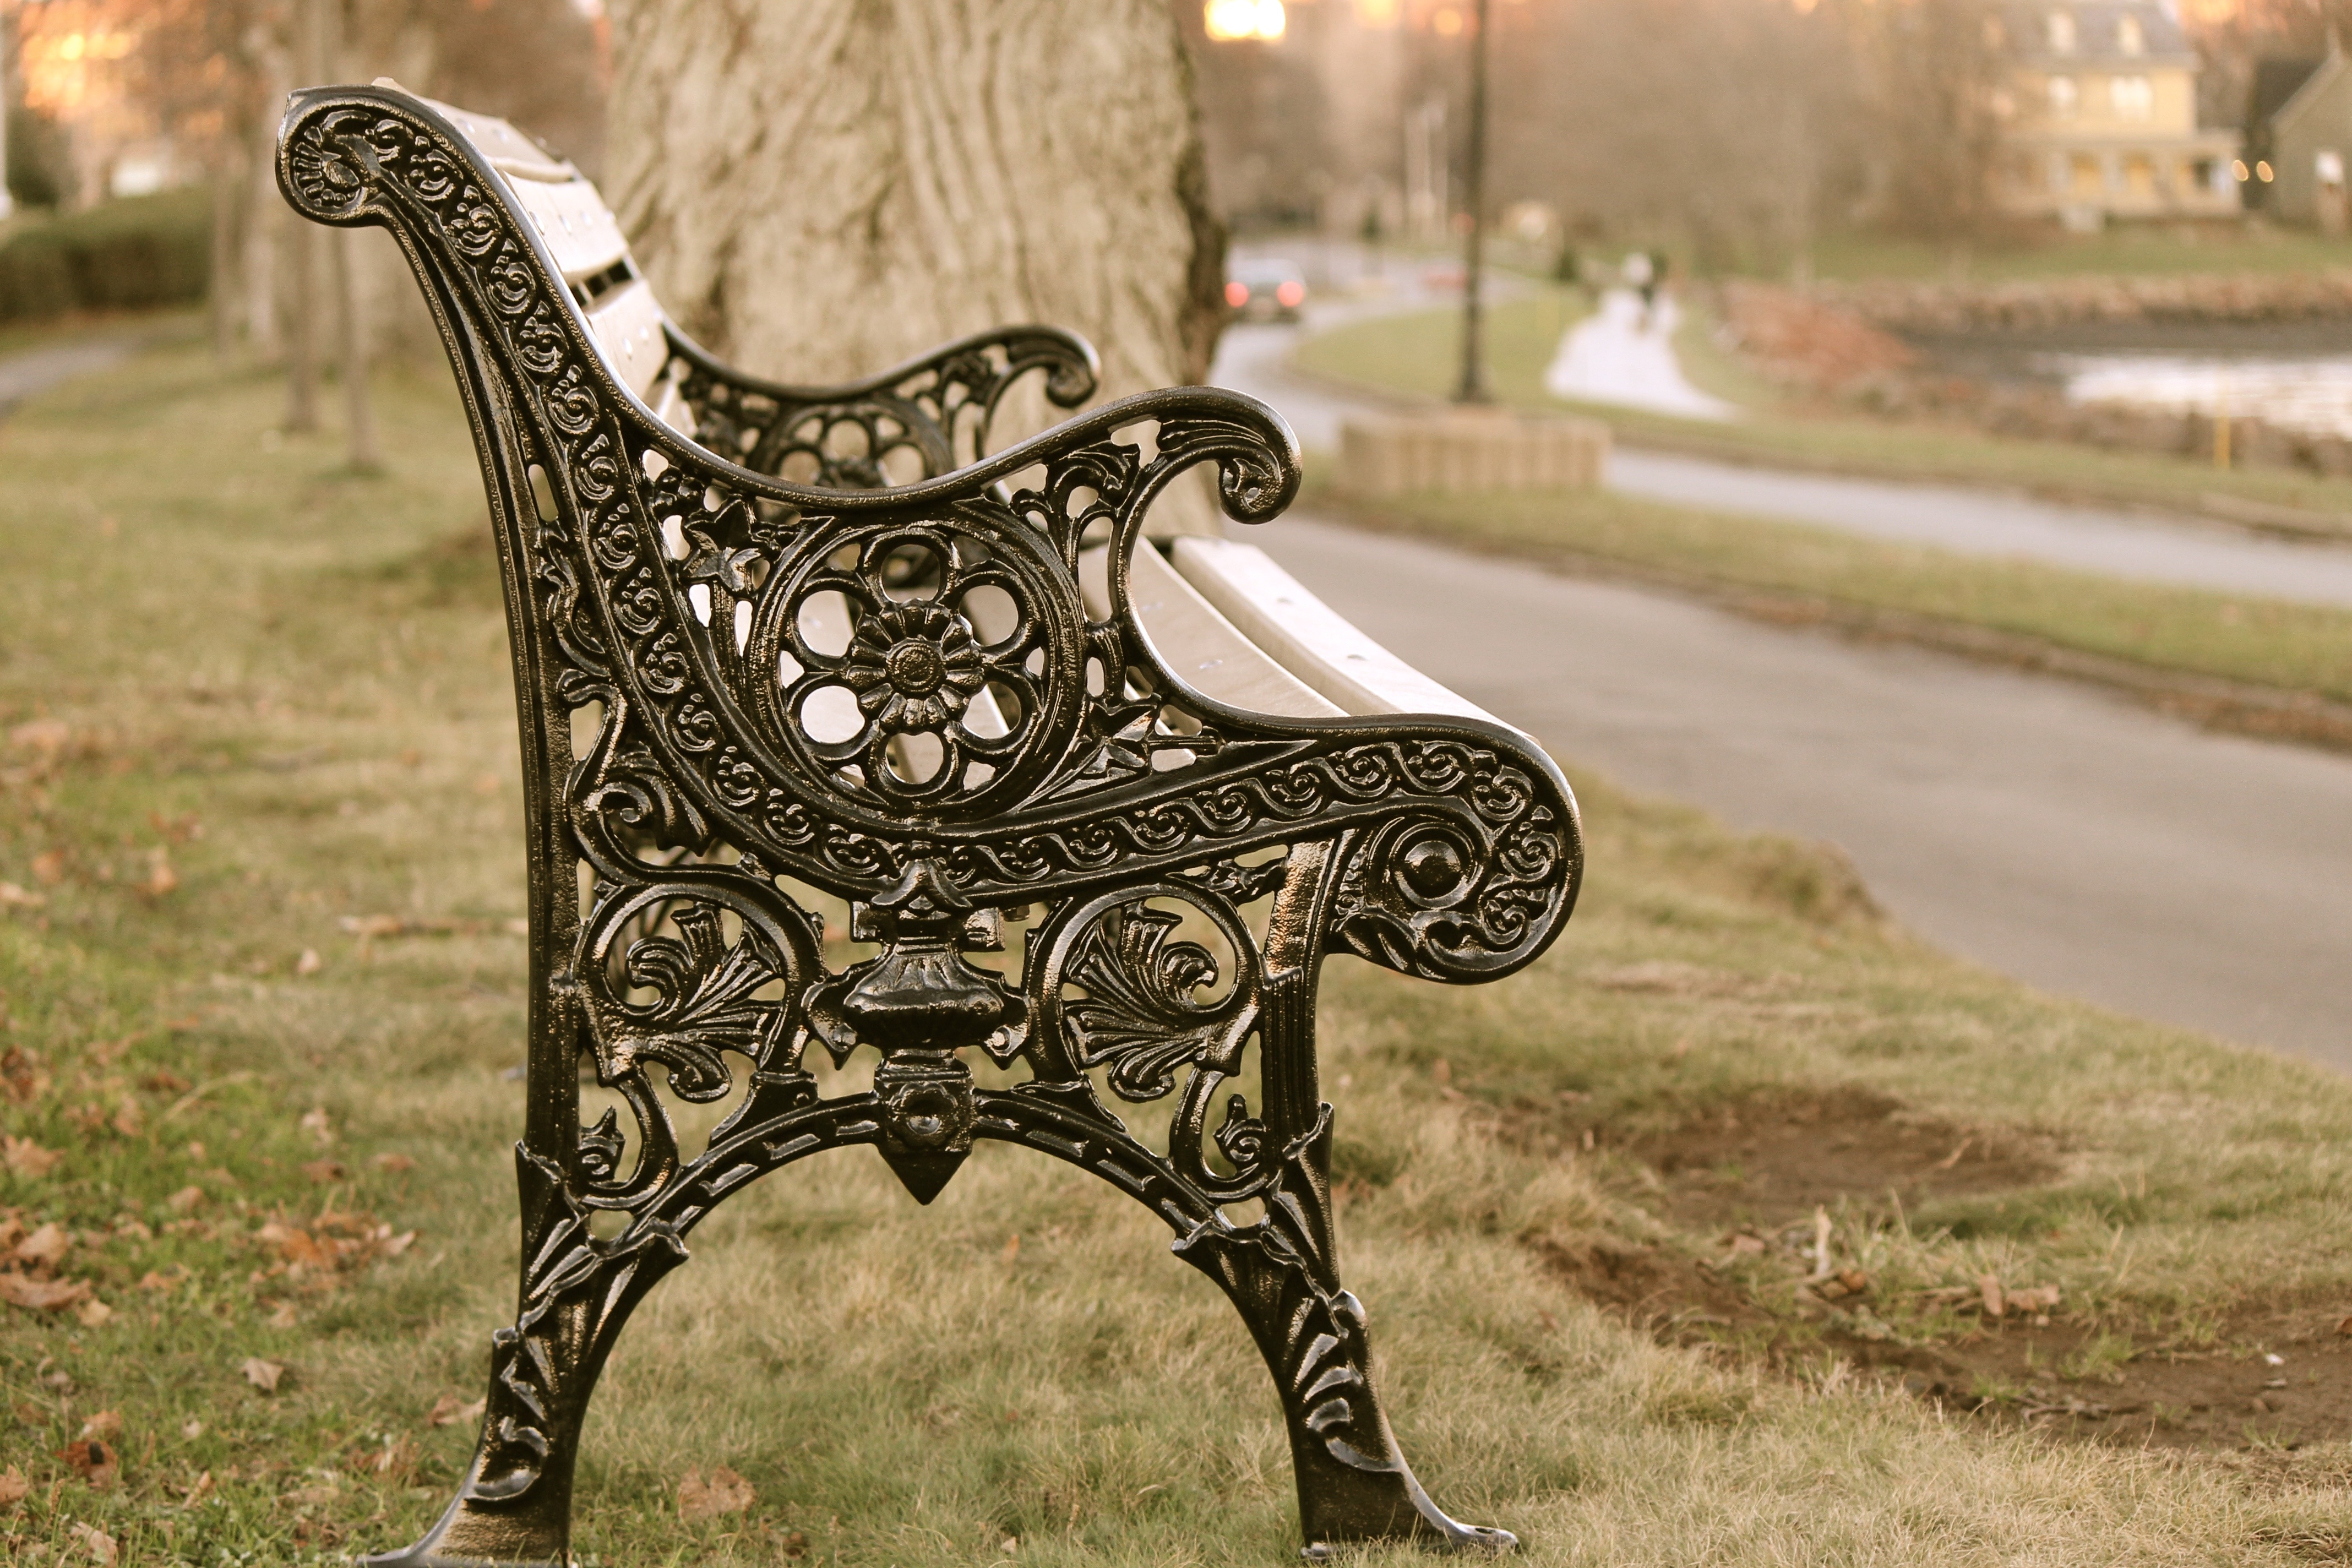
chair, pattern, furniture, sculpture, art, design, plucked string instruments